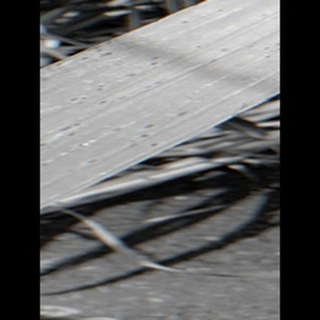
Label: sugarcane_rust